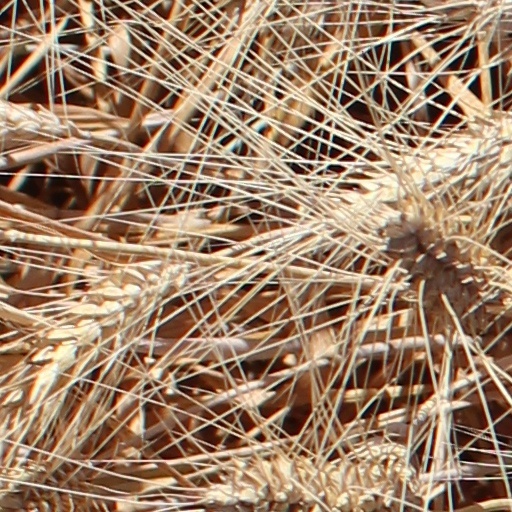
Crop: wheat